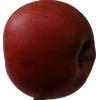
Label: Apple 17